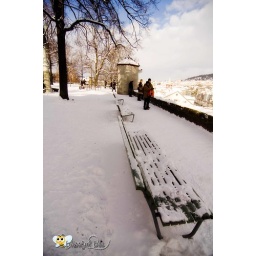
Spent several hours just walking around Zurich, mainly around the river heading towards the lake. It's was nice...and cold.